Thor Chuan Leong

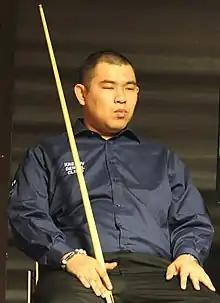
Paul Hunter Classic 2015

Thor Chuan Leong (born 24 March 1988), better known on the main tour as Rory Thor, is a Malaysian professional snooker player.